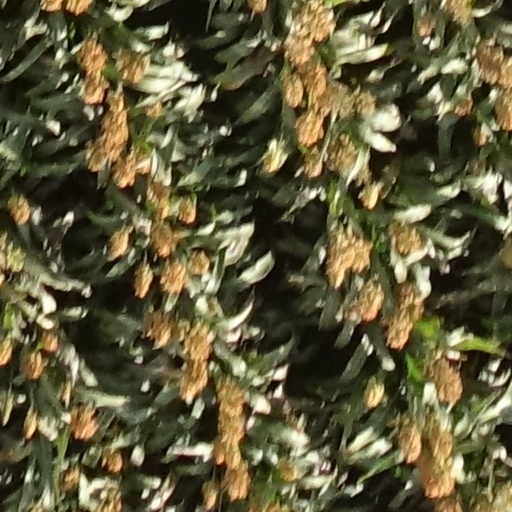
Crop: sorghum